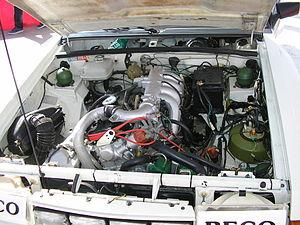
La Citroën BX 4TC est une voiture de compétition produite par Citroën et issue de la voiture de tourisme Citroën BX. Un modèle de série, basé sur la version de rallye, a été construit à 200 exemplaires, pour répondre aux exigences de la catégorie Groupe B du championnat du monde. Un recensement est même effectué [1].
La Citroën BX est une automobile produite par le constructeur français Citroën à 2 315 739 exemplaires entre 1982 et 1994. Située dans la gamme Citroën entre la Citroën AX et la CX, la BX est dévoilée aux pieds de la Tour Eiffel et lancée au Salon de l'Automobile de Paris en octobre 1982.